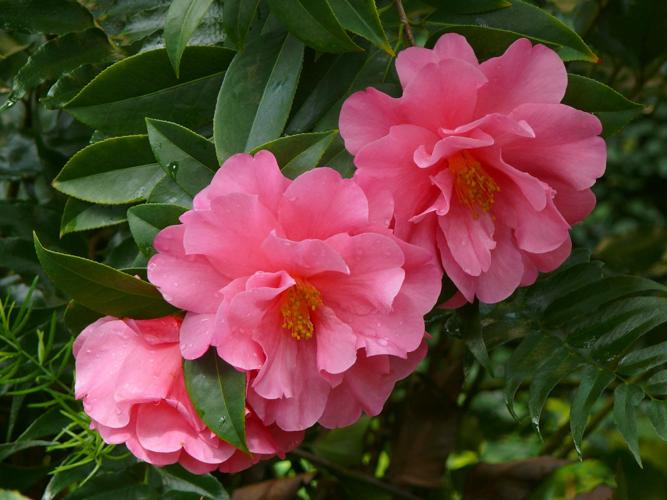
Label: camellia